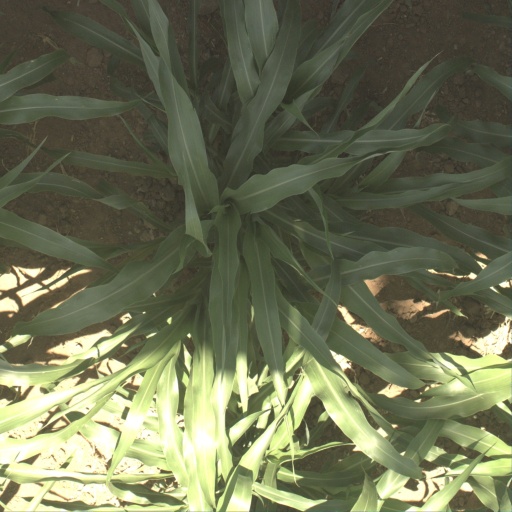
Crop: sorghum